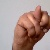
The image shows a hand gesture representing the letter 'N' in Indian Sign Language.